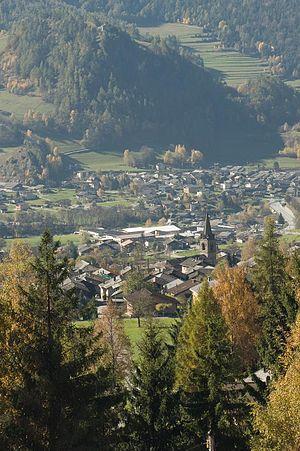
Vollèges est une commune suisse du canton du Valais, située dans le district d'Entremont. Vollèges se situe dans le val de Bagnes.